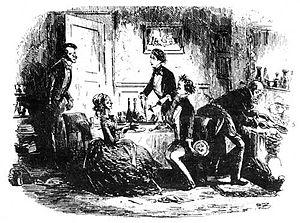
David Copperfield ou L'Histoire, les aventures et l'expérience personnelles de David Copperfield le jeune API : [ˈdeɪ.vɪd ˈkɒ.pə.ˈfiːld]) est le huitième roman de Charles Dickens et le premier de cet auteur à présenter un narrateur à la première personne. Il a été publié en vingt numéros et dix-neuf parutions, par Bradbury and Evans, entre 1849 et 1850, avec des illustrations de Hablot Knight Browne, dit Phiz.